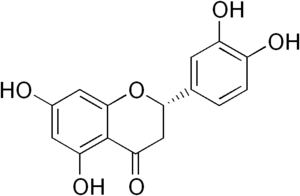
L'ériodictyol est une flavanone extraite des feuilles de l'Herba Santa, une plante poussant dans le nord du Mexique et dans l'État de Californie.